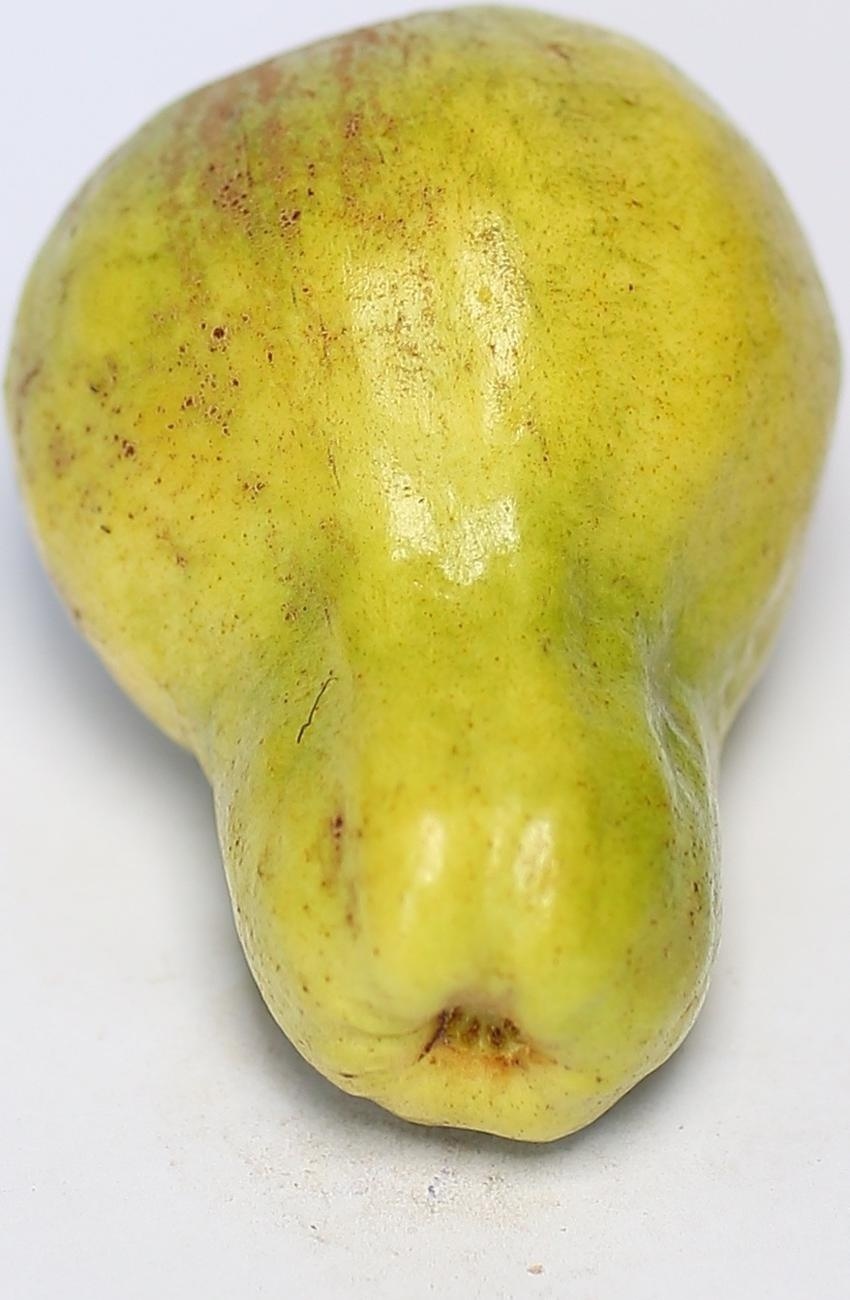
Maturity: mature-green
Variety: local-sindhi